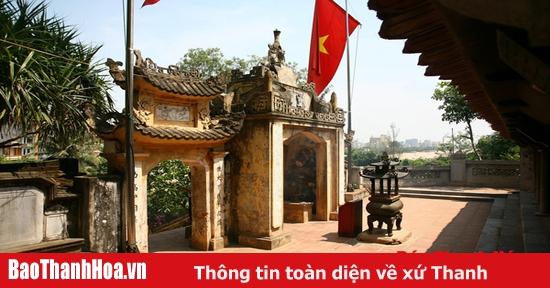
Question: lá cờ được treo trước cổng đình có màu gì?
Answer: lá cờ có màu đỏ